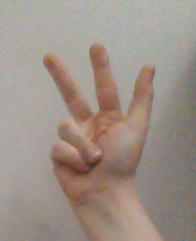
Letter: al